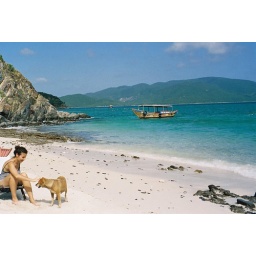
Crystal clear water, perfect beach near Nha Trang